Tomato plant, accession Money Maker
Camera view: bottom (45 deg); turntable rotation: 330 degrees
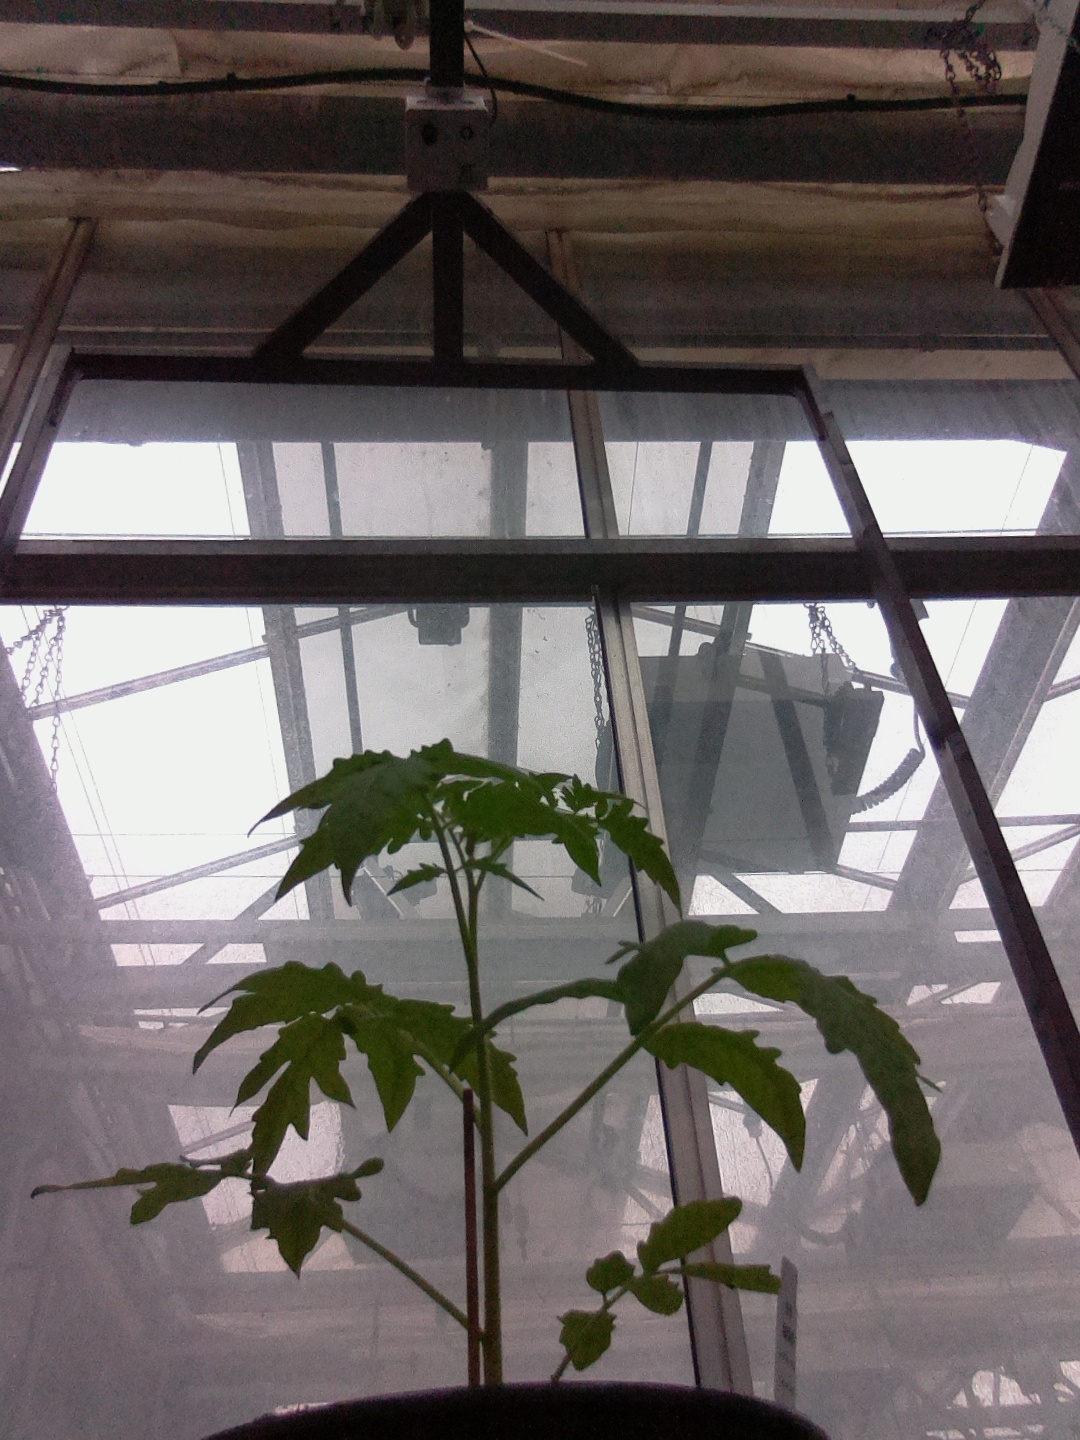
BBCH growth stage 13: 6 of true leaves visible